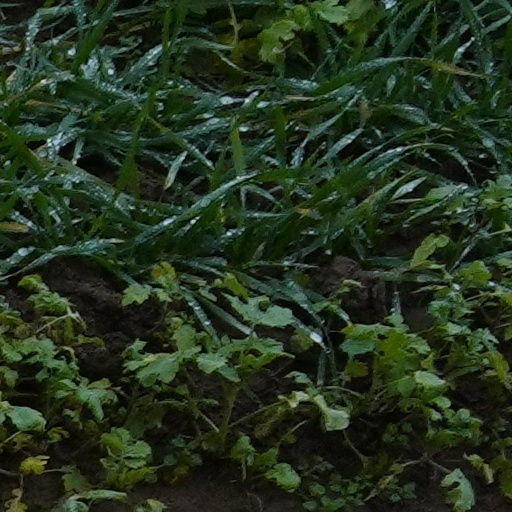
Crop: wheat